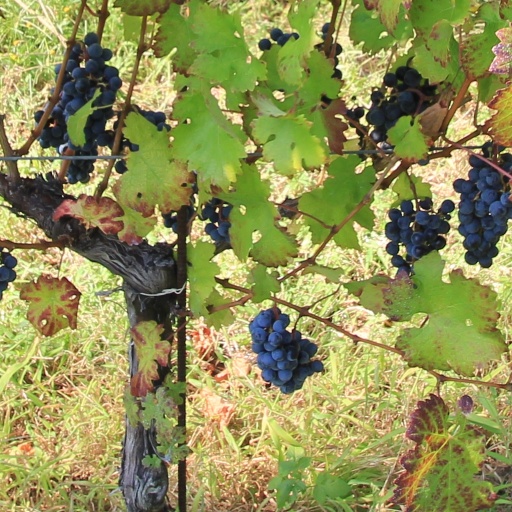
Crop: grape